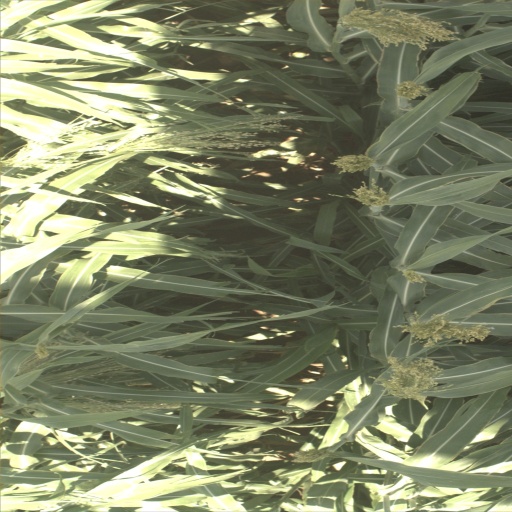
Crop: sorghum